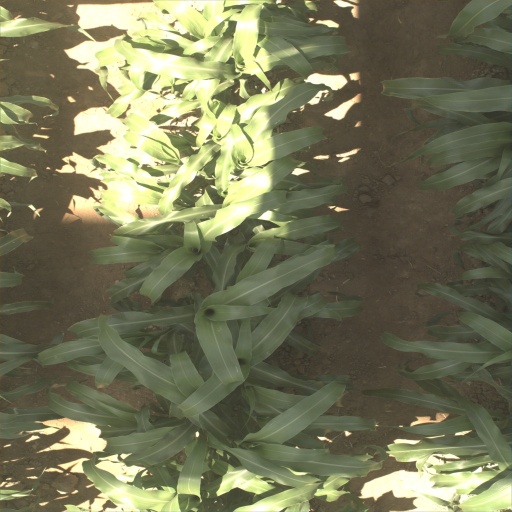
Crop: sorghum